América Futebol Clube (AC)

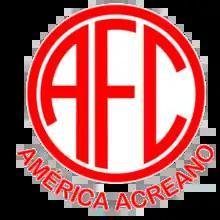

América Futebol Clube, commonly known as América, was a Brazilian football team based in Rio Branco, Acre state. They won the Campeonato Acreano twice.